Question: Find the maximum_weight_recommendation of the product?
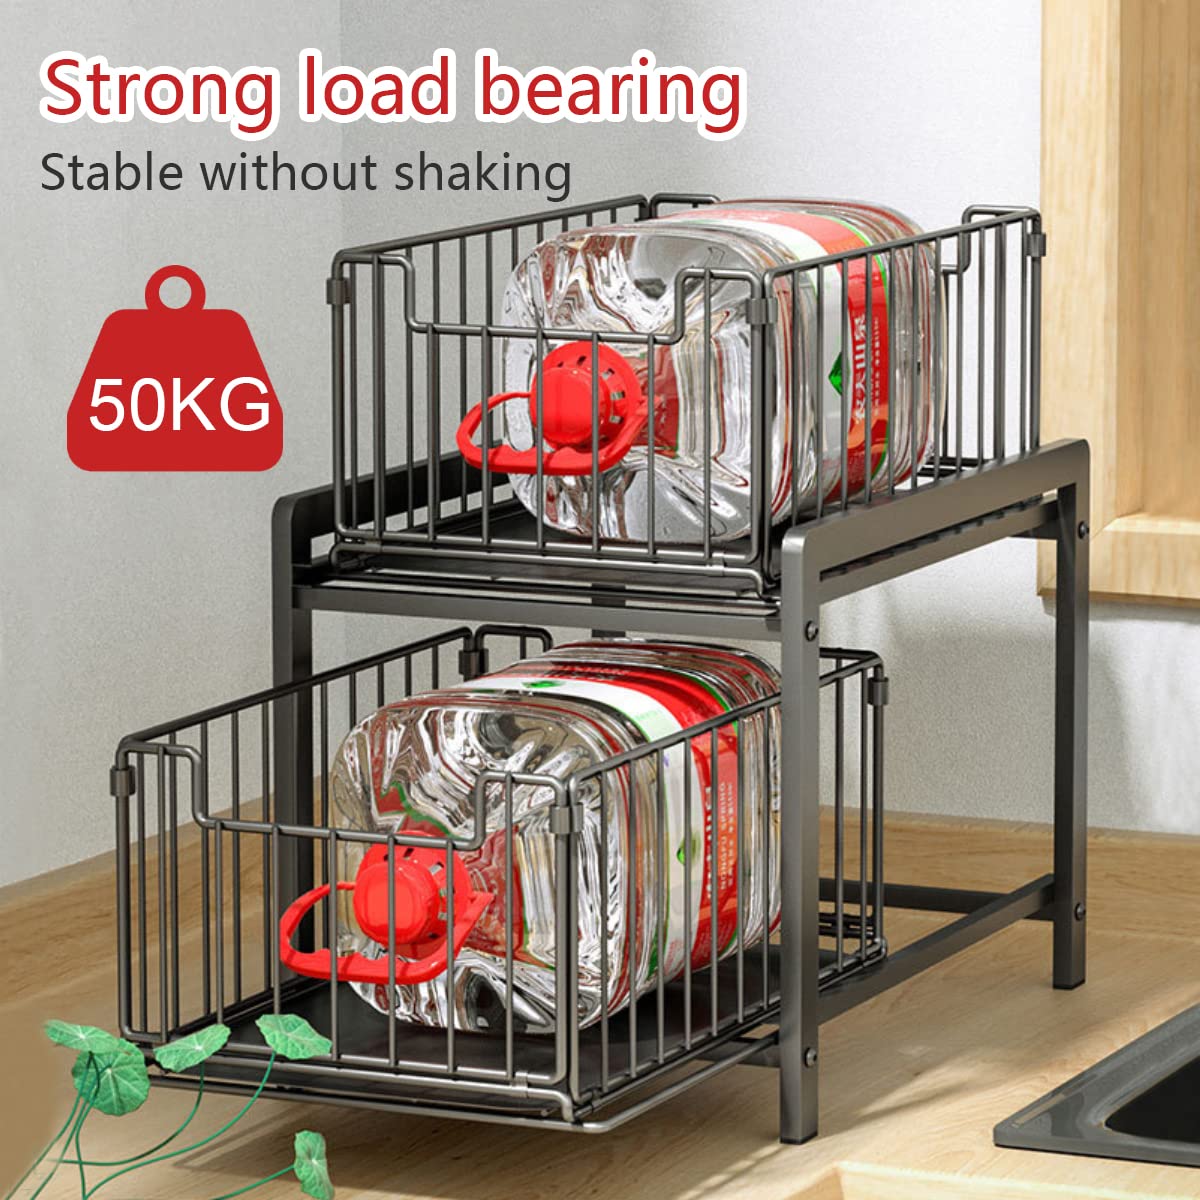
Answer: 50.0 kilogram